Ian Powell (swimmer)

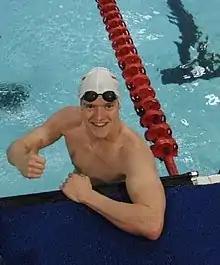
Powell warming up for the Delhi 2010 Commonwealth Games

Ian Charles Powell (born 16 December 1985) is a former British competitive swimmer and was inducted as 21st Sporting Hero of the Sporting Hall of Fame in Guernsey (Channel Islands). Powell specialized in butterfly and backstroke and his best finish was a third place at the British Swimming Championships in 2009 finishing in a time of 1.58.66 seconds to set a new Guernsey record for the event.